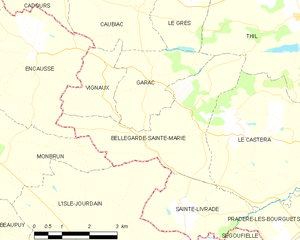
Bellegarde-Sainte-Marie est une commune française située dans le département de la Haute-Garonne, en région Occitanie.